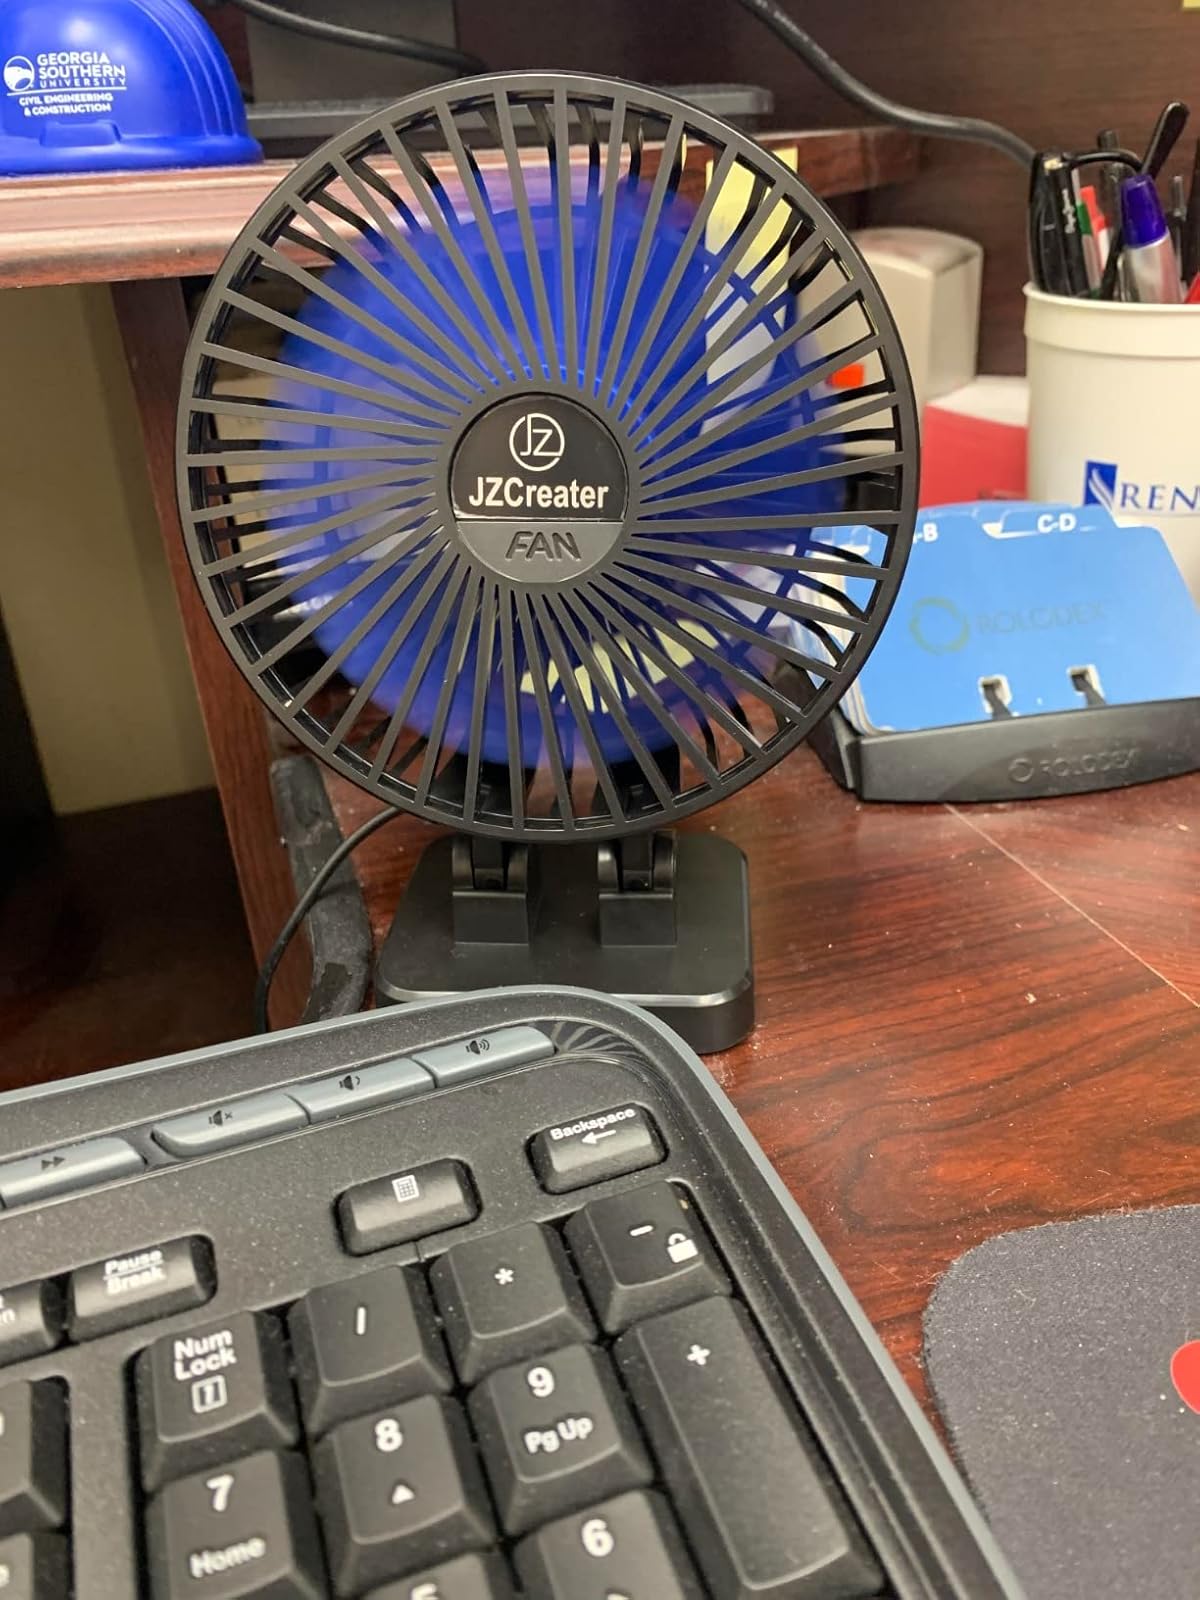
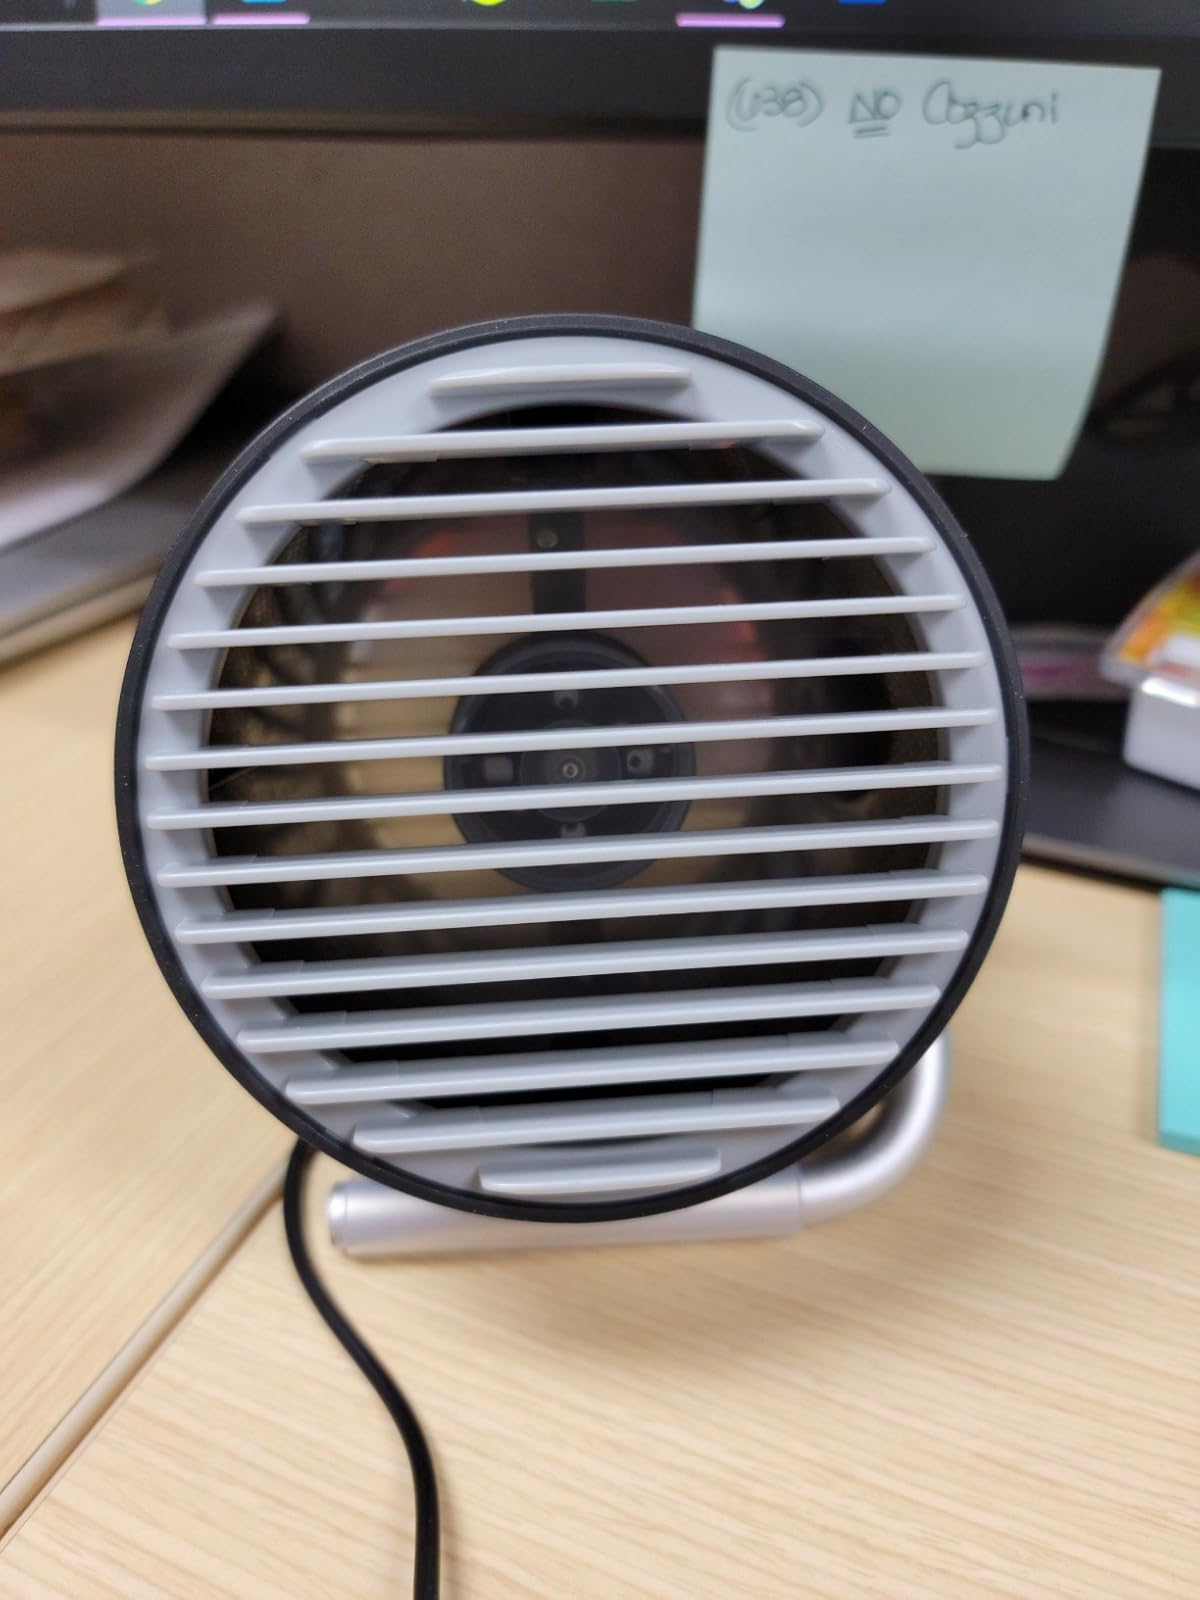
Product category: fan
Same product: no